Bangalore Queer Film Festival

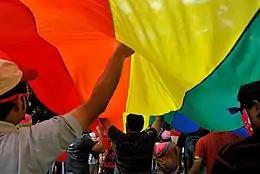

The Bangalore Queer Film Festival is an annual LGBT event that has been held in Bangalore, India since the year 2008. The event carefully selects queer films from all over the world and brings them to an ever-growing Bangalore audience.